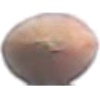
Label: hazelnut